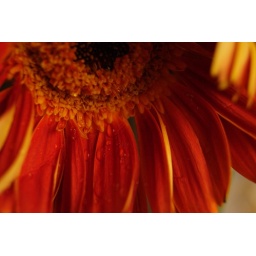
So many beautiful flowers in this house. These lovely orange sunflowers just sitting in the best sunlight waiting for me.